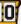
Number: 0